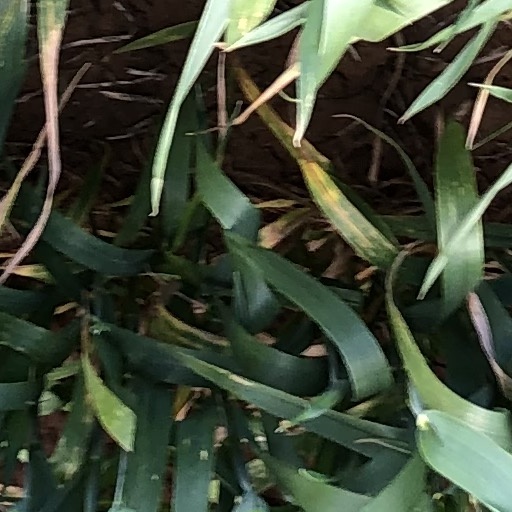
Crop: wheat